A Summer by the River

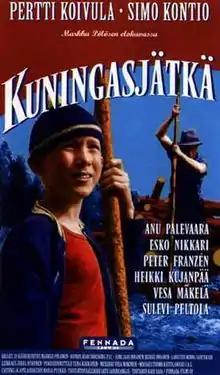
"A Summer by the River" theatrical release poster (Finnish)

A Summer by the River is a 1998 Finnish film written and directed by Markku Pölönen. The film is set in the 1950s Eastern Finland and tells the story of father Tenho (Pertti Koivula) and son Topi (Simo Kontio) after Tenho's wife — Topi's mother — dies and leaves the two men unable to pay rent. The two men move out of the family home and spend the summer working as lumberjacks in log driving, sleeping on the riverbank and growing closer together through the experience.